Wilmslow Road

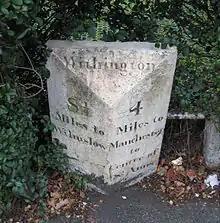
A milestone in Withington which was placed by the Manchester Turnpike Trust; it stands opposite a public house named The Turnpike

In 1861 the turnpike trust was threatened with abolition but survived by offering to build Palatine Road from Withington to West Didsbury. All turnpike trusts in the United Kingdom were abolished by 1881. Until some time in the 1880s all of Oxford Road and Oxford Street was called "Oxford Street" (as far south as High Street). The present street and road with different series of house numbers were introduced so that Oxford Street ended at the old township border of the River Medlock. The Chorlton-on-Medlock section became Oxford Road and from Rusholme to Parrs Wood remained Wilmslow Road.